Presidency of Benjamin Harrison

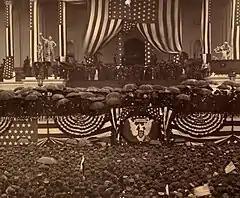
Inauguration of Benjamin Harrison, March 4, 1889. Cleveland held Harrison's umbrella

Harrison was sworn into office on March 4, 1889, by Chief Justice Melville Fuller. At 5' 6" tall, he was only slightly taller than James Madison, the shortest president, but much heavier; he was also the fourth (and last) president to sport a full beard. Harrison's inauguration ceremony took place during a rainstorm in Washington D.C. Outgoing President Grover Cleveland attended the ceremony and held an umbrella over Harrison's head as he took the oath of office. Harrison's speech was brief – half as long as that of his grandfather, William Henry Harrison, whose speech holds the record for the longest inaugural address of a U.S. president.